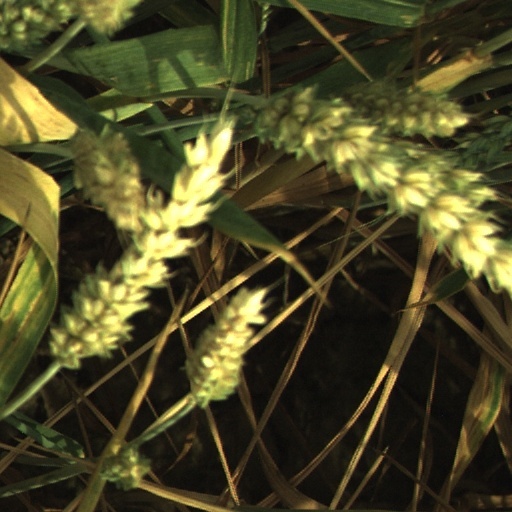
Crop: wheat